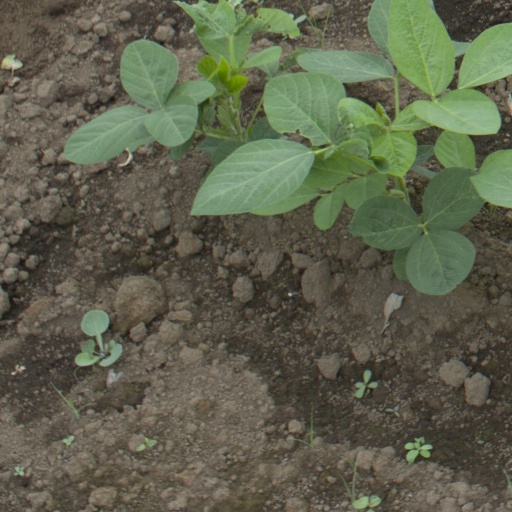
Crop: soybean